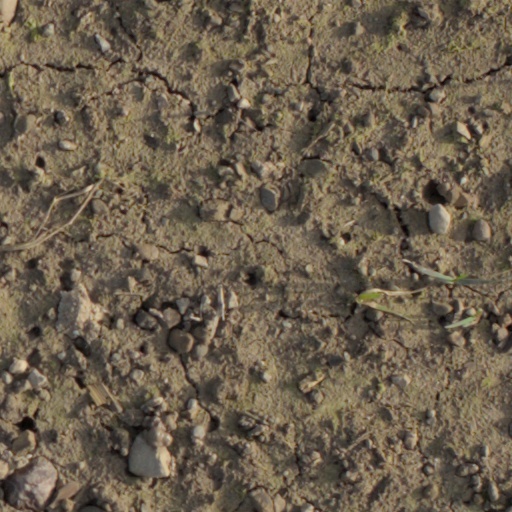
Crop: wheat